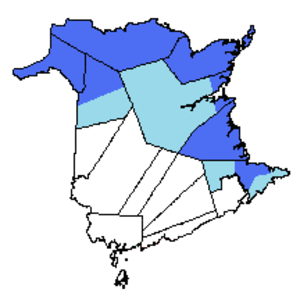
Une carte approximative de l'Acadie prospective.
Le Parti acadien, parti politique du Nouveau-Brunswick a été très actif pendant les années 1970 et 1980. Il a été fondé en 1972 par des Acadiens indignés que les conditions de pauvreté touchent davantage les régions à prédominance francophone que celles à majorité anglophone. N'ayant jamais pu élire un seul député, il présentait seulement des candidats dans les circonscriptions francophones. Le parti fut l'incarnation principale du nationalisme acadien, issu des mouvements de revendications de la fin des années 1960 à l'Université de Moncton.
L’Acadie est généralement considérée comme une région nord-américaine où résident environ 500 000 Acadiens. L'Acadie comprend grosso modo le nord et l'est de la province canadienne du Nouveau-Brunswick ainsi que des localités et des régions plus isolées au Québec et sur l'Île-du-Prince-Édouard et en Nouvelle-Écosse ainsi que le nord-ouest du Maine aux États-Unis. La communauté francophone de Terre-Neuve-et-Labrador, bien qu'ayant une origine différente des Acadiens, est parfois incluse dans cette définition. D'autres définitions, faisant presque toutes allusion à un territoire, comprennent en général la Louisiane – les Cadiens. La question des frontières de l'Acadie est donc fondamentale mais seules celles de la Louisiane sont reconnues. En fait, selon un certain point de vue, l'Acadie serait donc une nation sans reconnaissance explicite.
La politique en Acadie a plusieurs caractéristiques qui la différencient de celle d'autres régions du Canada.
Les frontières de l'Acadie ont évolué au cours de son histoire. Plus souvent qu'autrement, elles étaient ignorées, mal définies ou confondues avec d'autres frontières. L'Acadie cesse officiellement d'exister en 1763. Toutefois, la population acadienne subsiste, elle aussi dans un territoire en évolution, qui influençait et influence toujours la définition du territoire de l'Acadie. Ce territoire est associé en partie à la diaspora acadienne. Certaines des anciennes frontières de l'Acadie subsistent ou ont influencé des frontières contemporaines, notamment une partie de la frontière canado-américaine. Les incertitudes entourant les frontières historiques ont un impact jusqu'à nos jours, ayant entre autres mené à la guerre d'Aroostook.
La province acadienne, aussi appelée l’Acadie prospective ou la Nouvelle-Acadie, est un projet d'une onzième province canadienne.